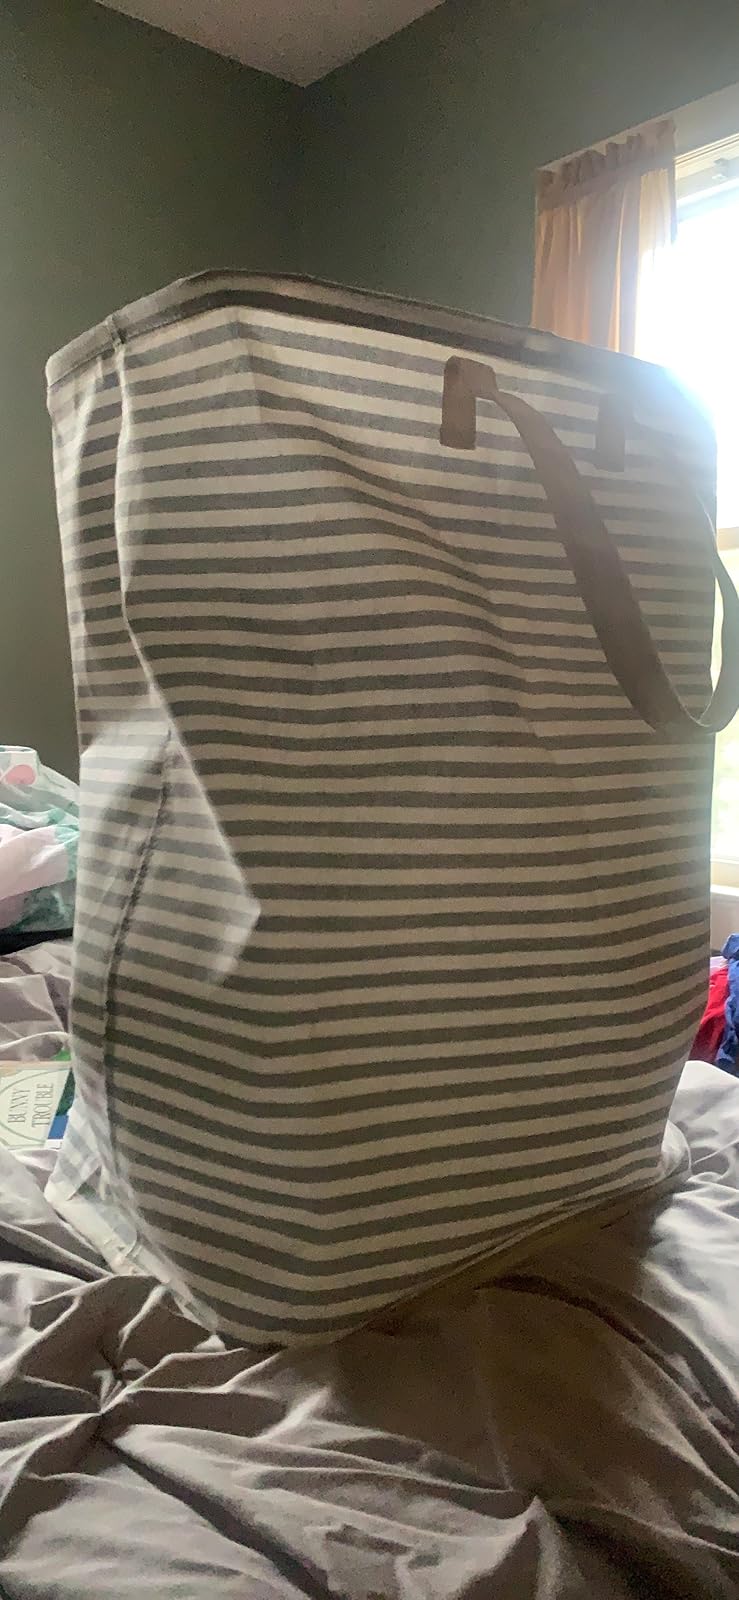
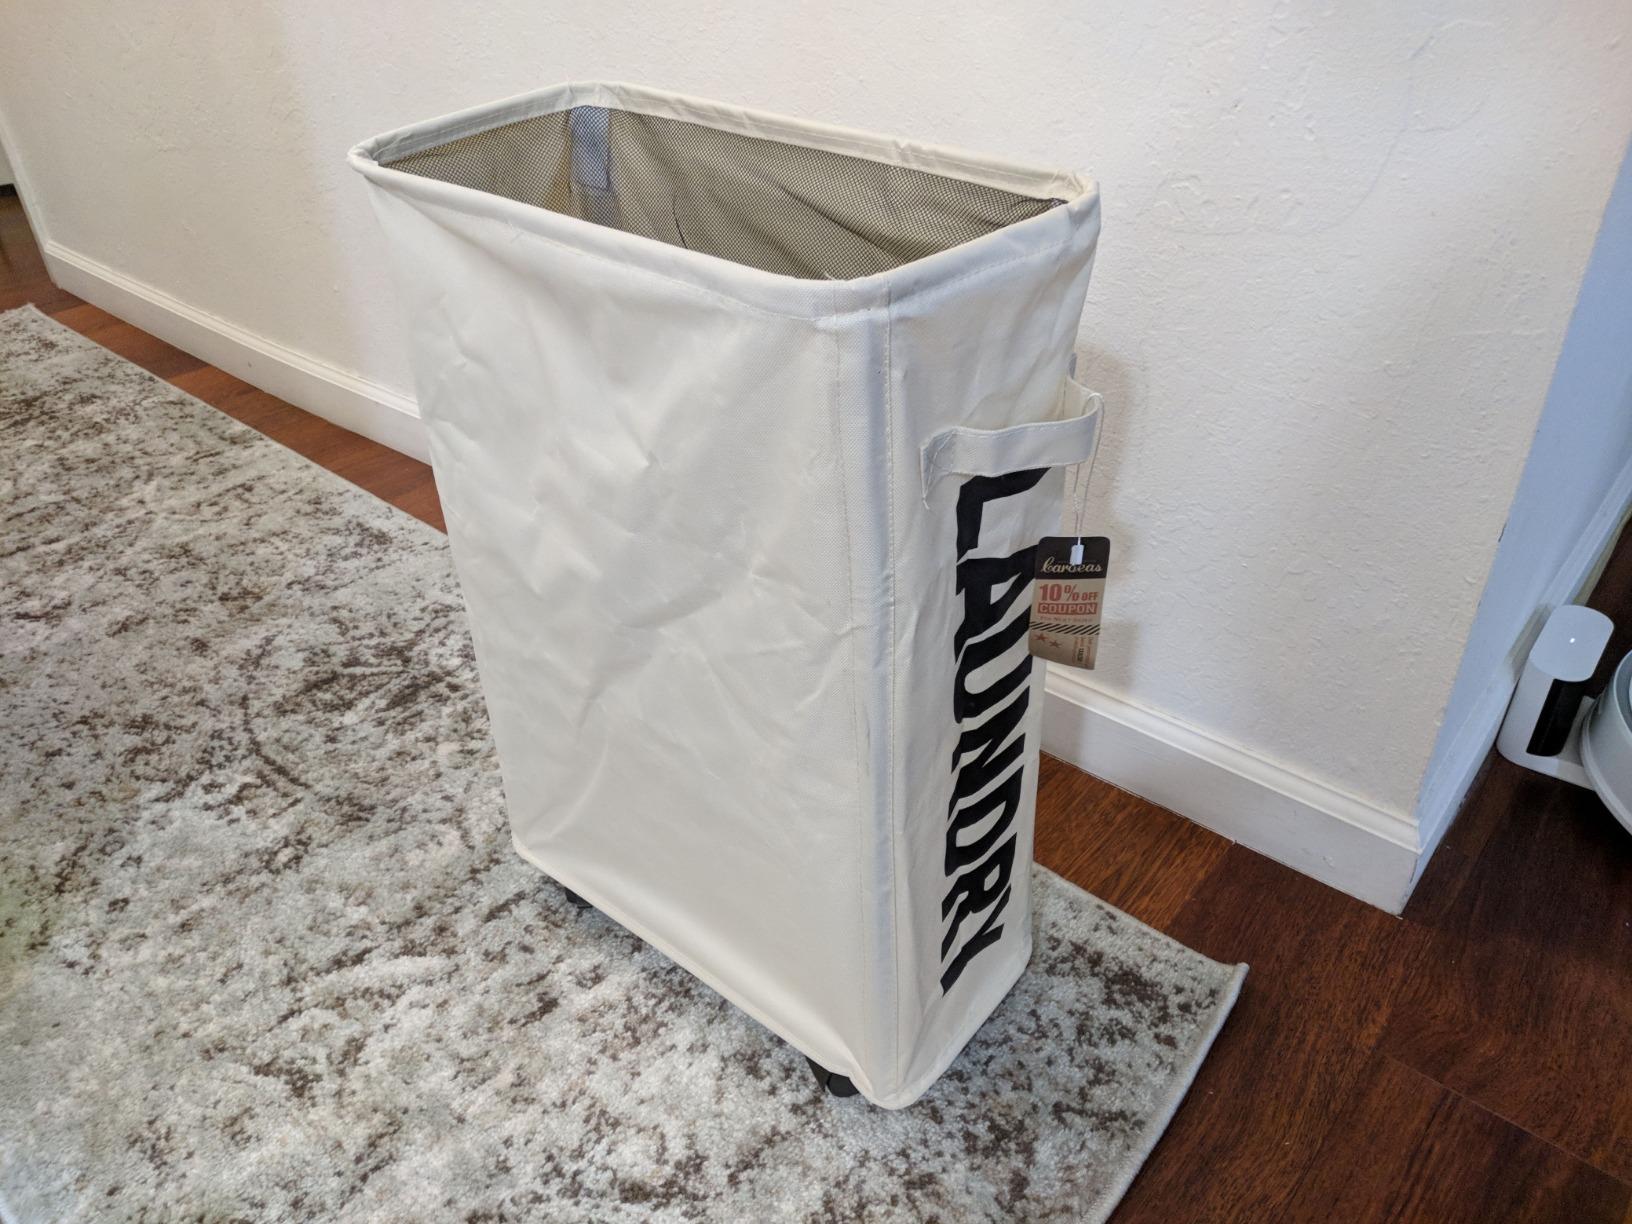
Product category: items_hamper
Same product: no